History of Alfa Romeo

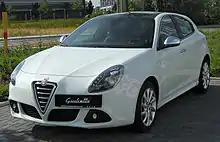
An Alfa Romeo Giulietta

The new millennium began for the Biscione manufacturer under excellent commercial auspices. The new model that was introduced in 2000, the compact 147, was a great success among the public and managed to win the "Das Goldene Lenkrad" award in 2000 and the title of Car of the Year in 2001. From a stylistic point of view, the introduction on the 147 of a front end with sharper and more defined lines, reminiscent of that of the 1900, marked the beginning of a new stylistic pattern that would mark the front parts of later models and facelifts of cars on the catalog.